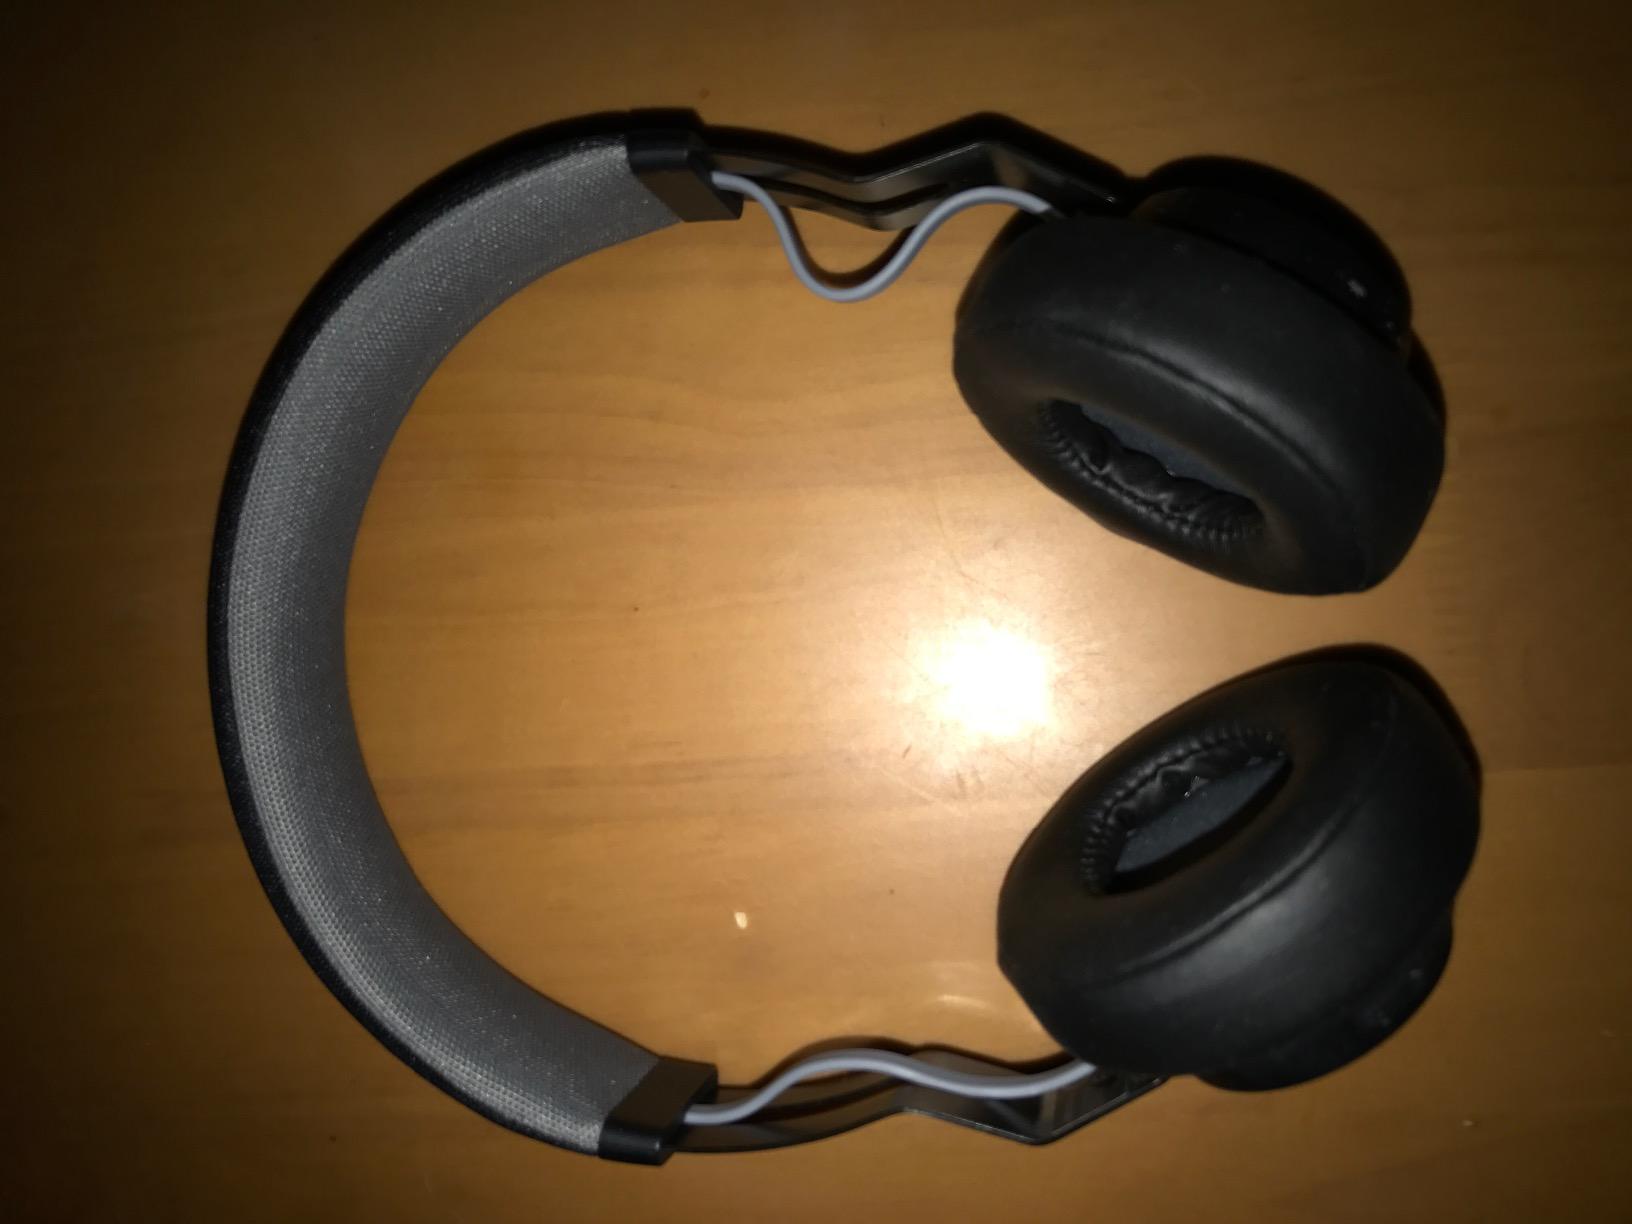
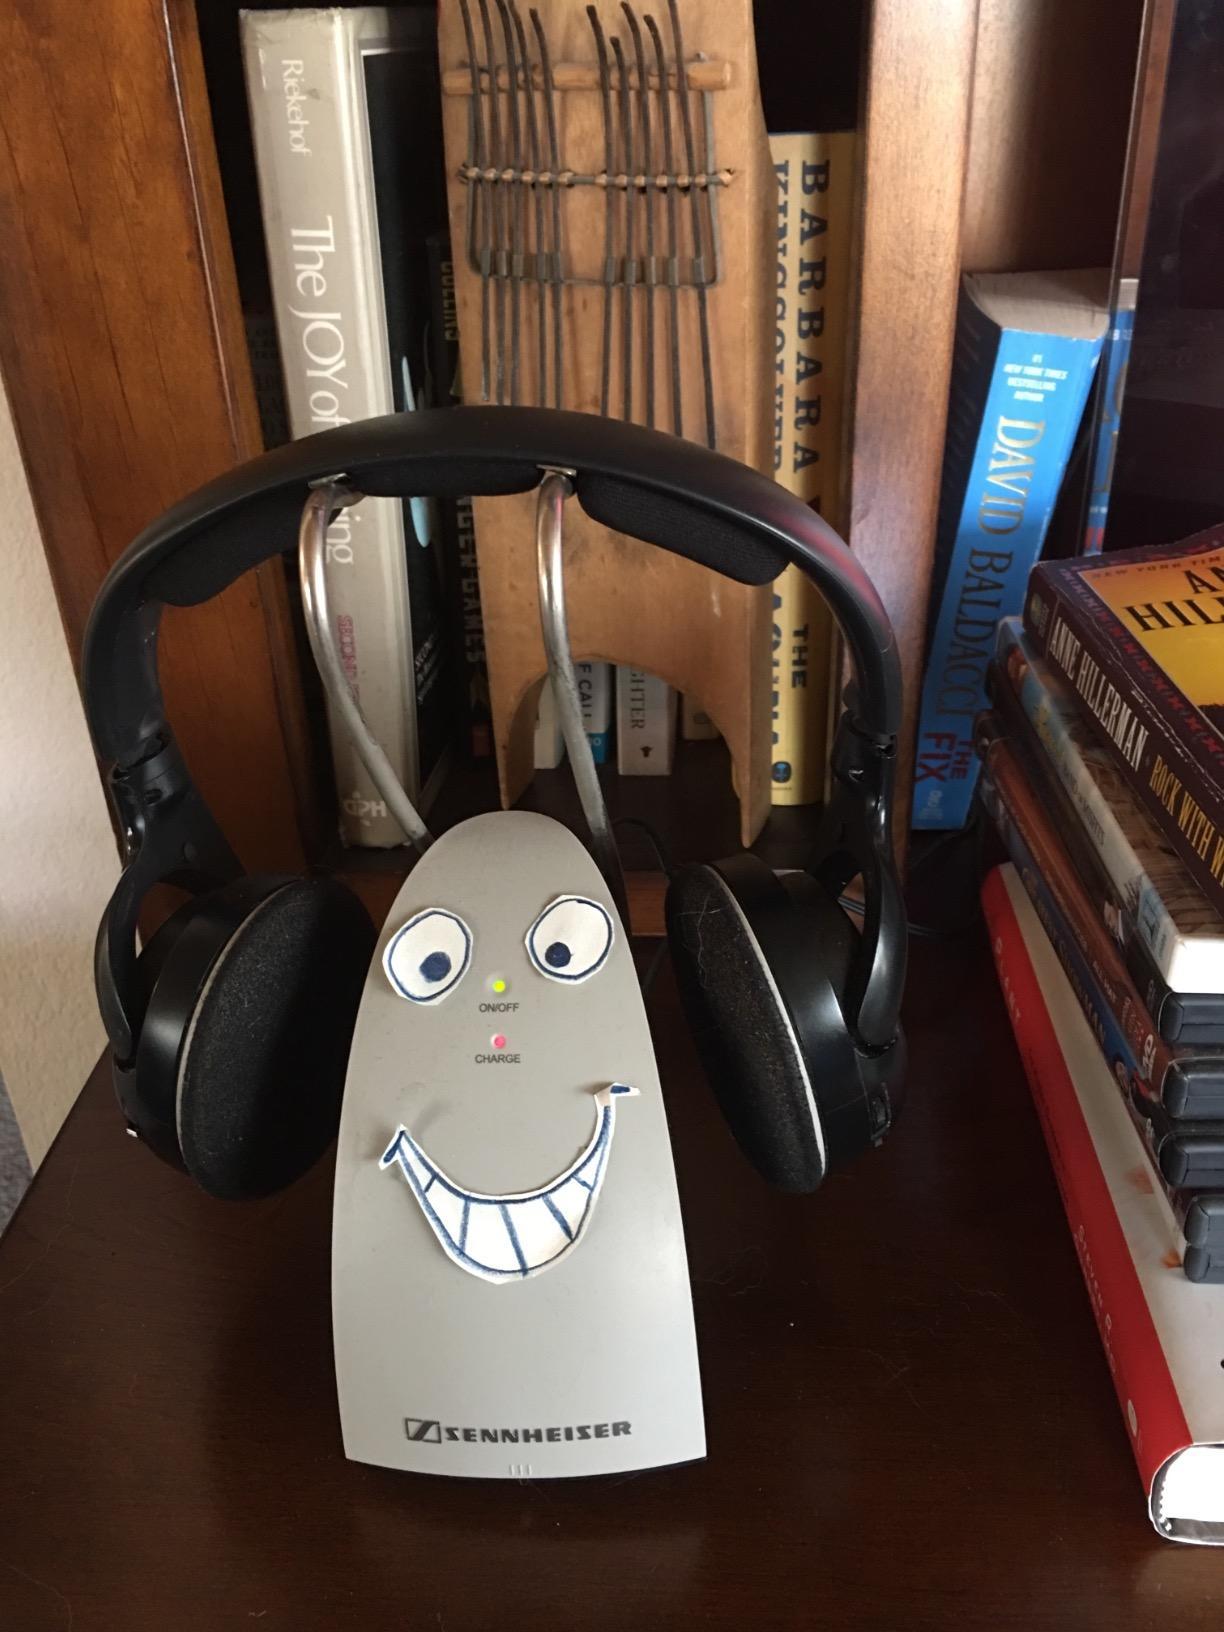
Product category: headphones
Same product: no